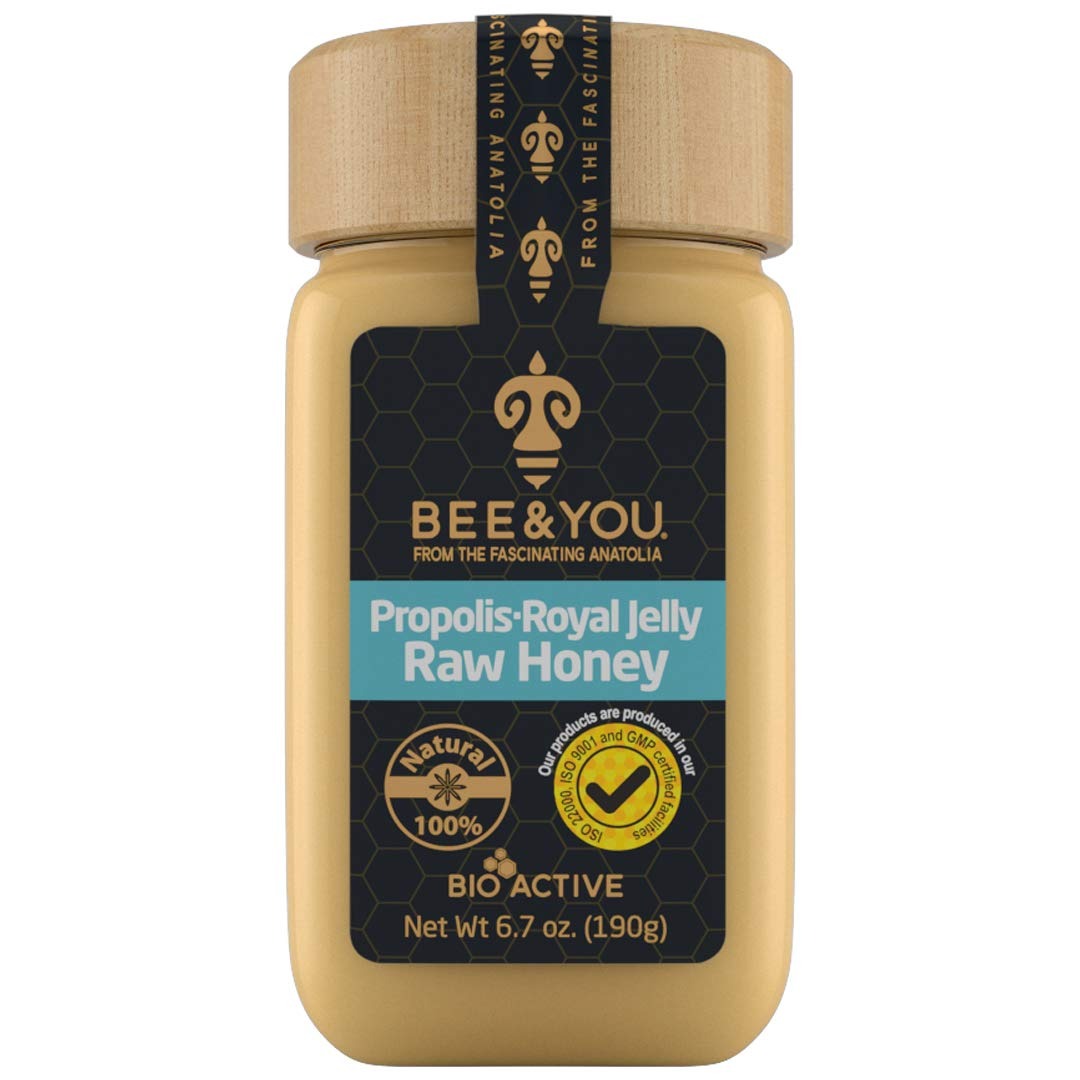
Item Name: Bee and You Royal Jelly Raw Honey, Propolis Extract, 100% Natural Superfood, Ultra Pure, Immune Support Supplement, Antioxidants, Keto, Paleo, Gluten-Free, 6.7 oz
Bullet Point 1: This delicious and nutritious superfood is what you need every day! Highest grade royal jelly and bee propolis, sustainably harvested and mixed with raw honey to create a true bee superfood.
Bullet Point 2: Immunity Support: Full of antioxidants, polyphenols, flavonoids, proteins, and enzymes to support your health and wellness. Promotes healthy energy levels.
Bullet Point 3: Energy & Vitality: Keeps your energy and vitality up all day long with its high royal jelly content. Take minimum 2 teaspoons or more in the morning to support your healthy energy levels.
Bullet Point 4: Cognitive Health Support: 10-Hda and Royalactin are two unique compounds found only in Royal Jelly, proven to improves cognitive functions and fights brain fog.
Bullet Point 5: Our propolis has 3 times more antioxidants than the highest-grade Manuka Honey. Our product is 100% Natural, Gmp, Brc, Iso 22000, Iso 9001 and Ifs Certified. Contains No: artificial preservatives, colors, refined sugar, gluten, wheat, yeast, corn, soy, dairy, egg. Made in Türkiye.
Value: 6.7
Unit: Ounce

Price: 21.9